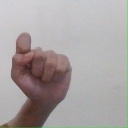
अक्षर: घ